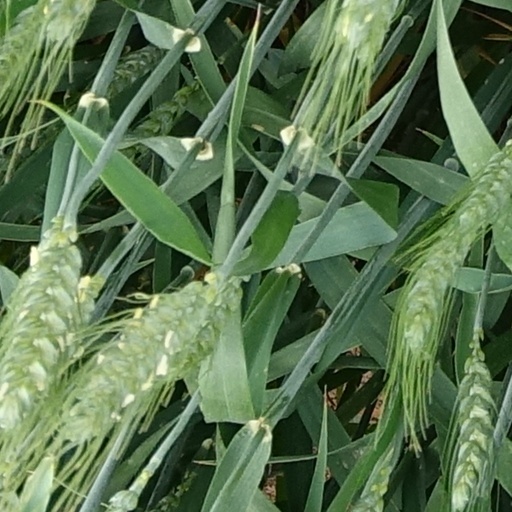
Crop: wheat